Nora Houston

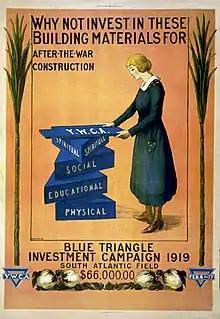
Nora Houston and Adele Clark's 1919 poster for the YWCA's post-war Blue Triangle investment campaign

Houston began studying art at about 10 years old. Her studies began under the instruction of Richmond artist Lillie Logan in Logan's Franklin Street studio. There Houston would meet her "very intimate friend" and lesbian life partner Adele Goodman Clark. Houston and Clark joined the Art Club of Richmond as teenagers.